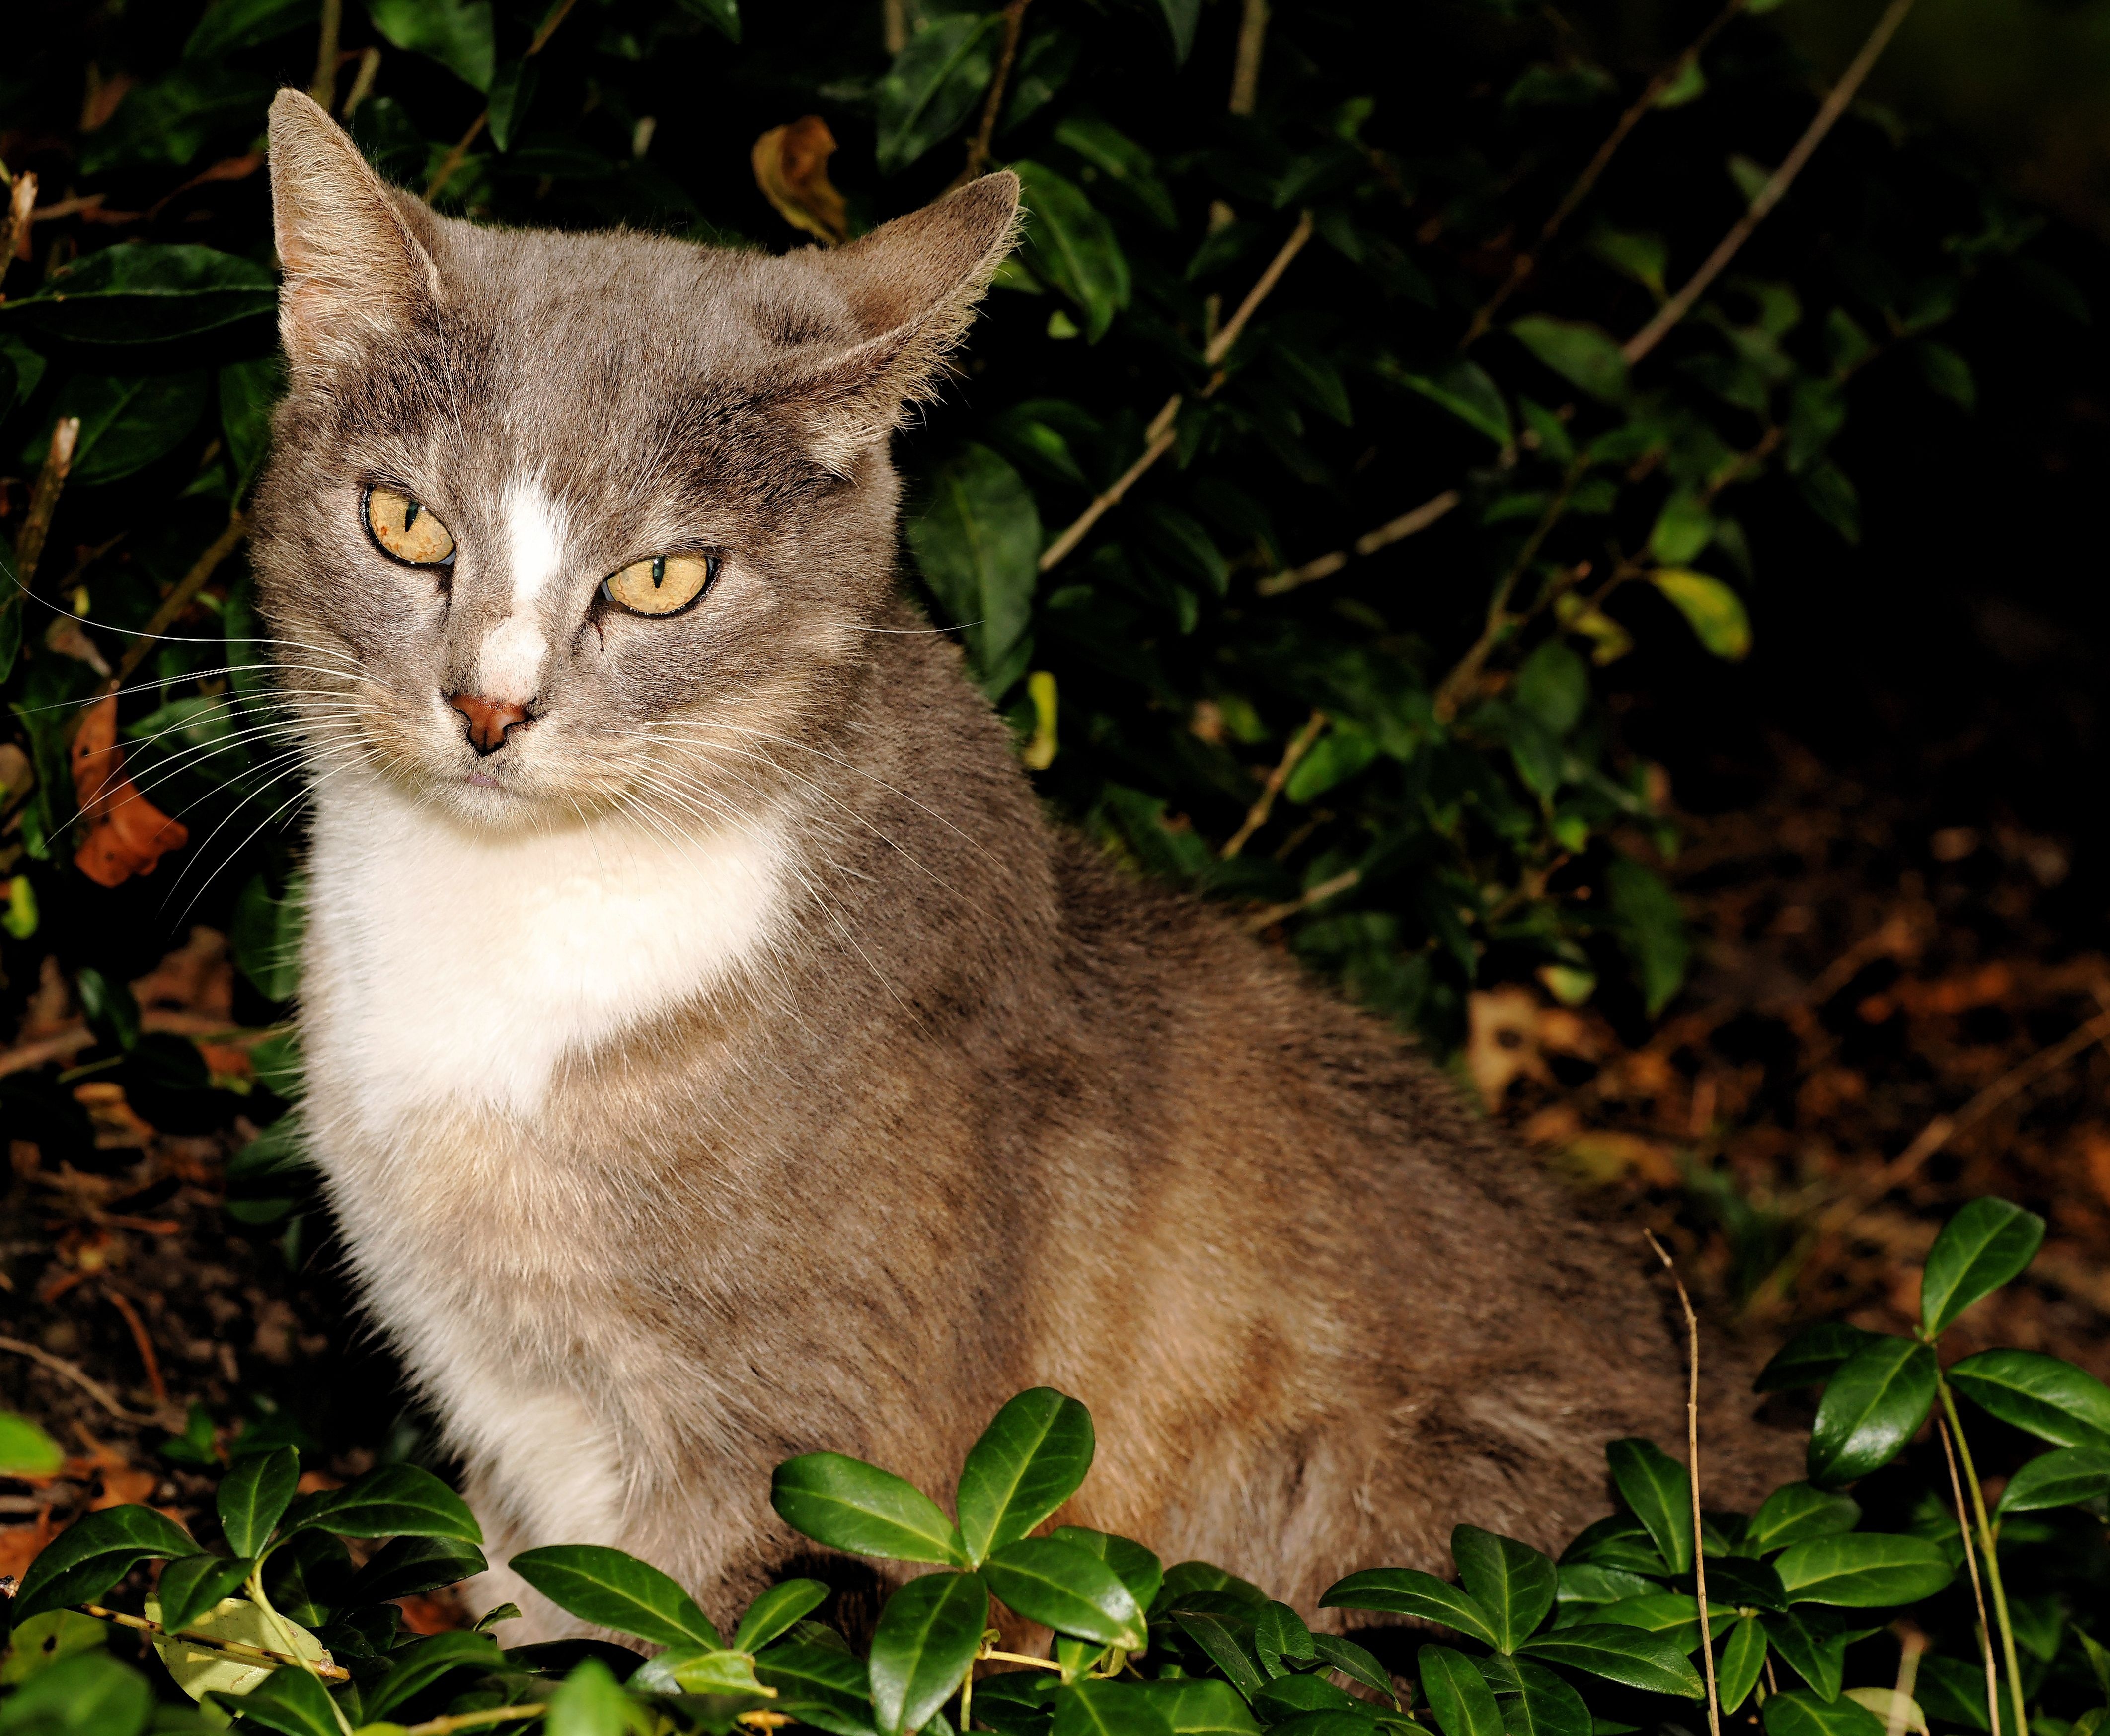
grass, sweet, animal, female, pet, fur, portrait, kitten, cat, mammal, close, fauna, whiskers, adidas, furry, head, vertebrate, attention, domestic cat, noble, head drawing, mackerel, cat face, graceful, big eyes, mouse hunter, european shorthair, wild cat, small to medium sized cats, cat like mammal, domestic short haired cat